Galactic Warrior Rats

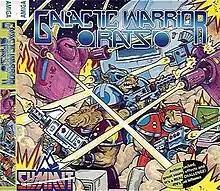

Galactic Warrior Rats is a 1992 platformer developed by Mikev Design and published by Summit Software for the Amiga. A port to MS-DOS was released the following year. The game was included in the 1994 "Famous Collection" compilation.